Charles Herbert Reilly

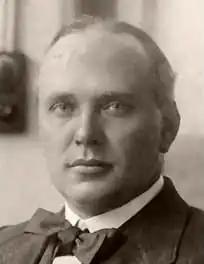
Charles Herbert Reilly, before 1914

Sir Charles Herbert Reilly (4 March 1874 – 2 February 1948) was an English architect and teacher. After training in two architectural practices in London he took up a part-time lectureship at the University of London in 1900, and from 1904 to 1933 he headed the University of Liverpool School of Architecture, which became world-famous under his leadership. He was largely responsible for establishing university training of architects as an alternative to the old system of apprenticeship.